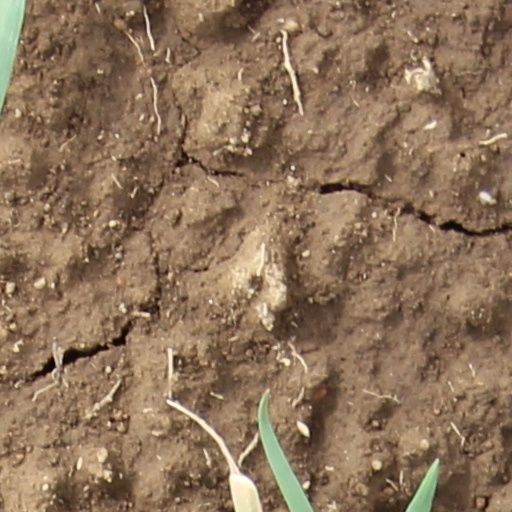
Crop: wheat